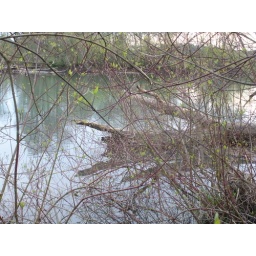
trees in the water